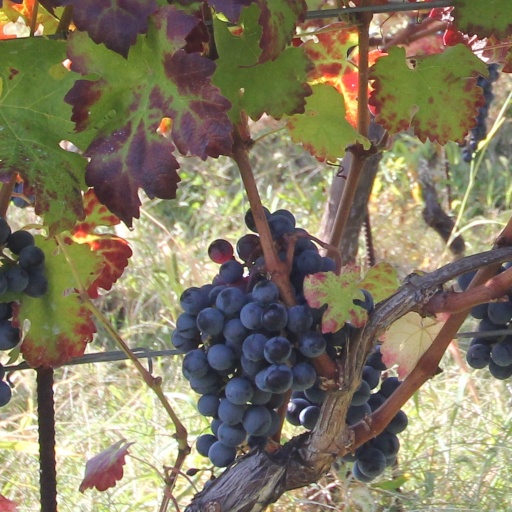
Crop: grape